Montastraea

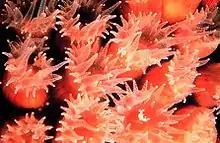
Close-up with polyps extended

Great star coral colonies form massive boulders and domes over 5 feet (1.5 m) in diameter in waters of shallow and moderate depths. In deeper waters, this coral has been observed growing as a plate formation. It is found throughout most reef environments, and is the predominant coral at depths of 40–100 feet (12.2–30.5 m).